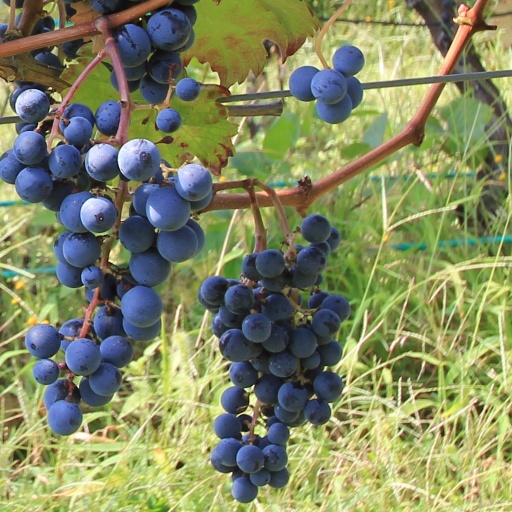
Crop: grape